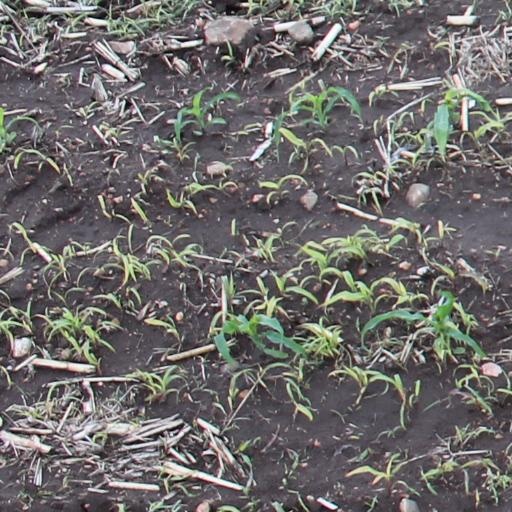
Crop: maize; corn